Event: Typhoon Ruby
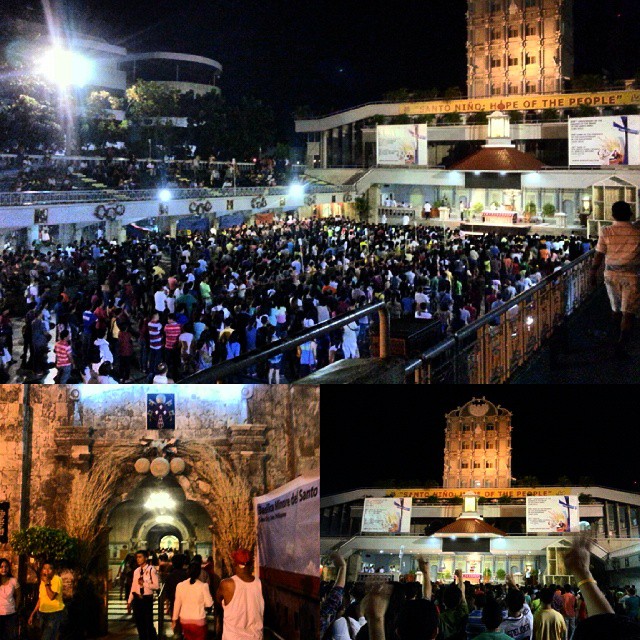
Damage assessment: no_damage